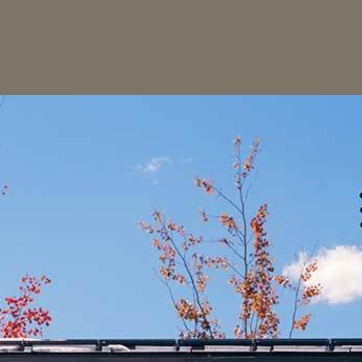
Material: sky